VMGR-234

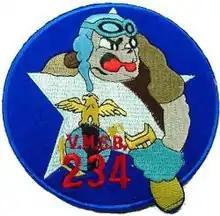
Squadron logo during WWII when they were VMSB-234

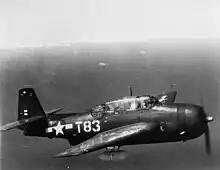
A VMTB-234 TBM-3E from the , in 1945.

Marine Scout Bomber Squadron 234 (VMSB-234) was activated at Marine Corps Air Station Ewa on 1 May 1942. The squadron departed for Espiritu Santo in December 1942 and began their first combat tour as part of the Cactus Air Force on Guadalcanal on 28 January 1943. Their second stint on Guadalcanal began on 15 April 1943. During this time they did patrol duties in the Fiji Islands and also provided close air support in New Georgia. They moved to Munda and began operating from there in October 1943 concentrating their attacks in the vicinity of Bougainville. In November 1943 the squadron had moved to Efate and from there they returned to the United States.